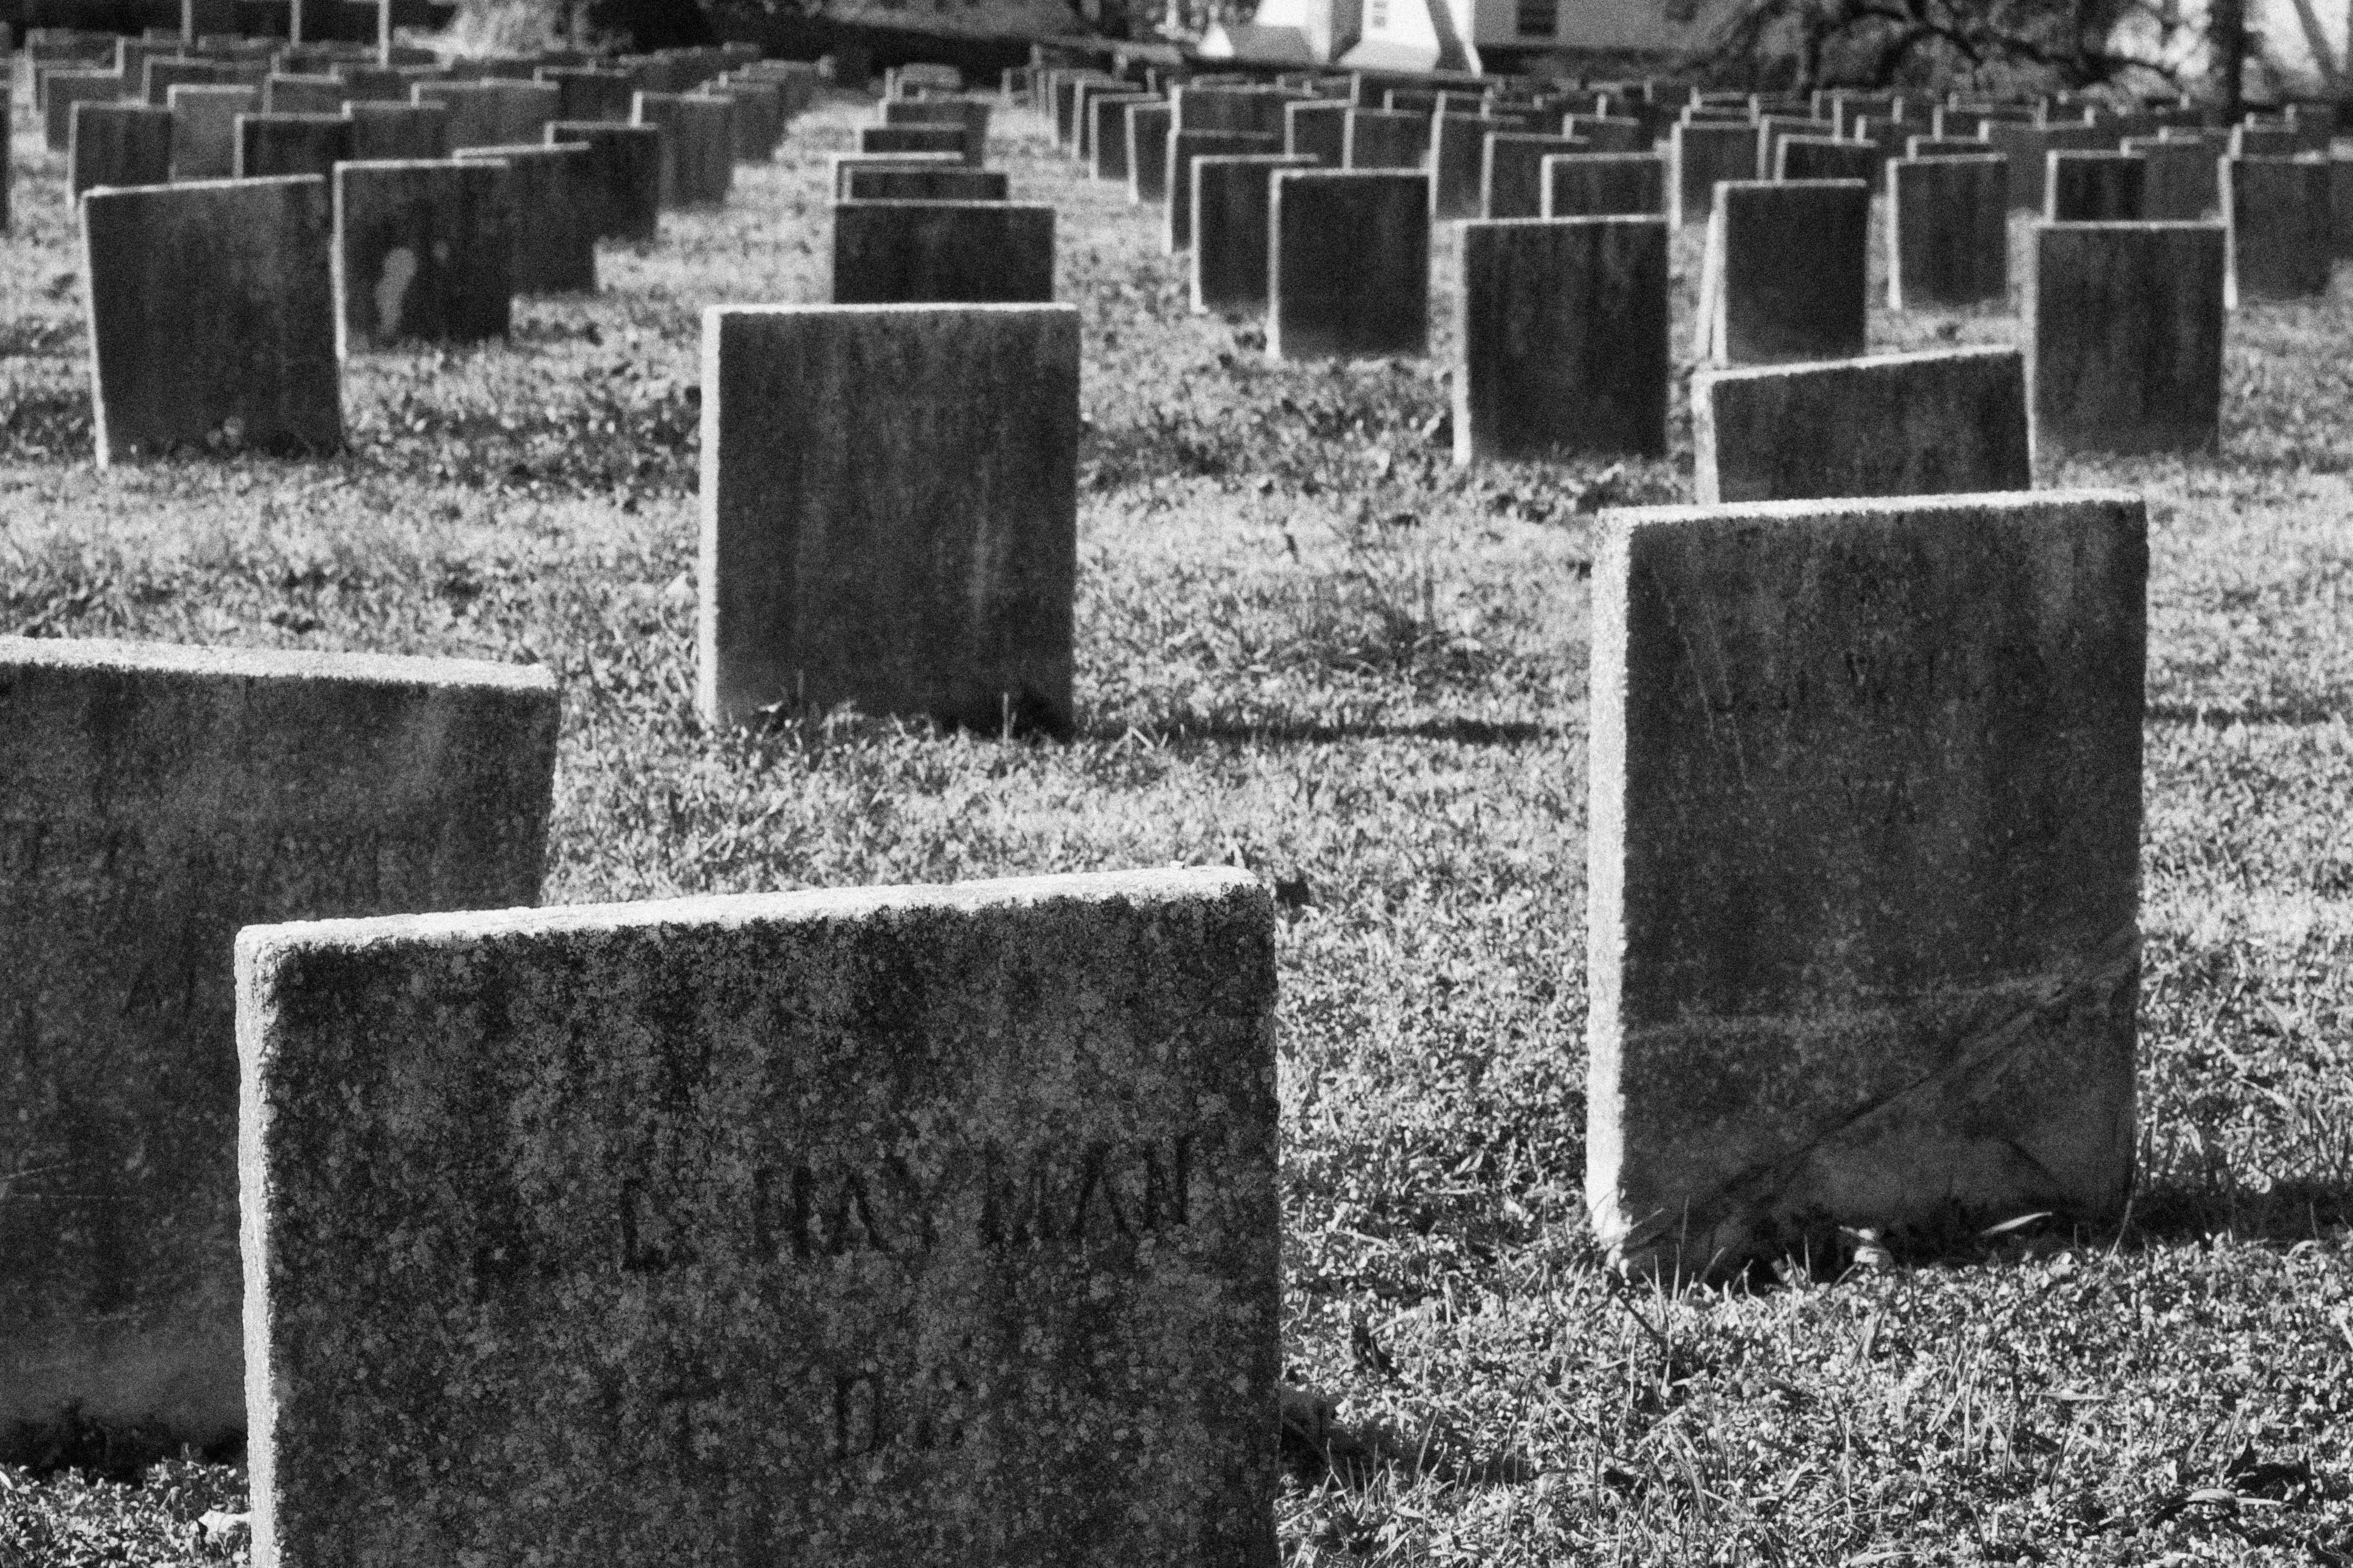
black and white, cemetery, monochrome, bw, grave, headstone, 2012366, monochrome photography, ancient history